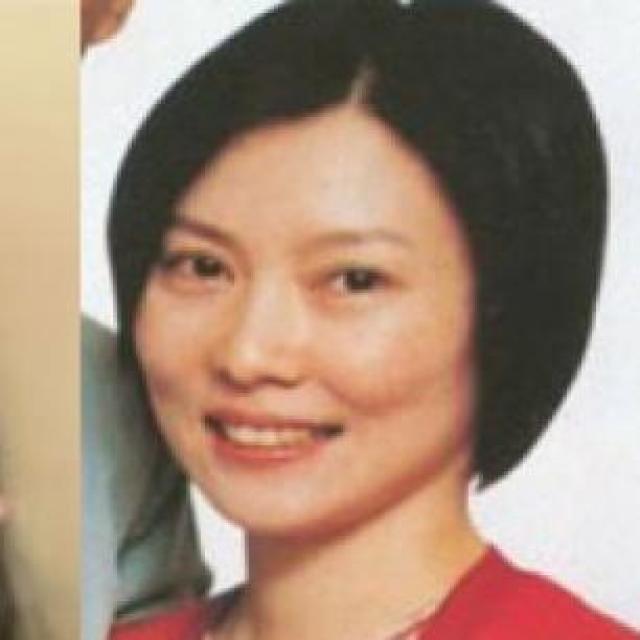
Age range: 21-44